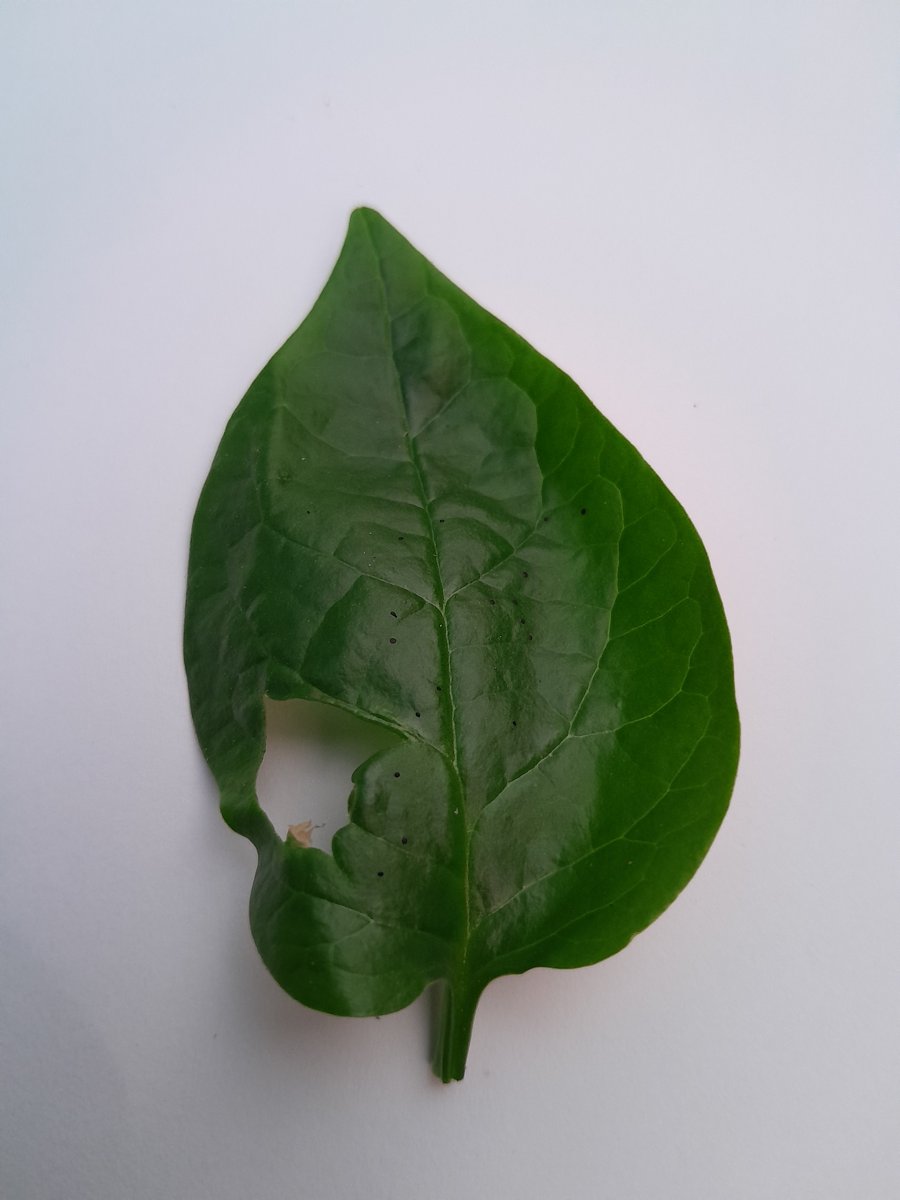
Label: Pest-Damage